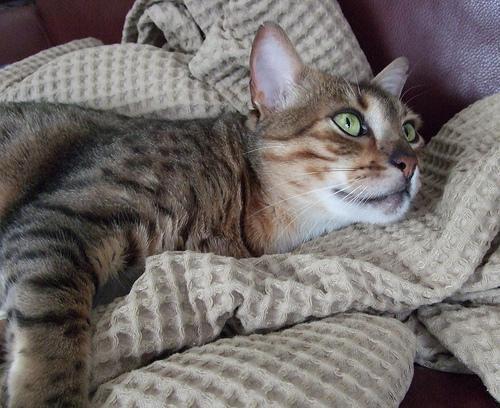
Egyptian Mau